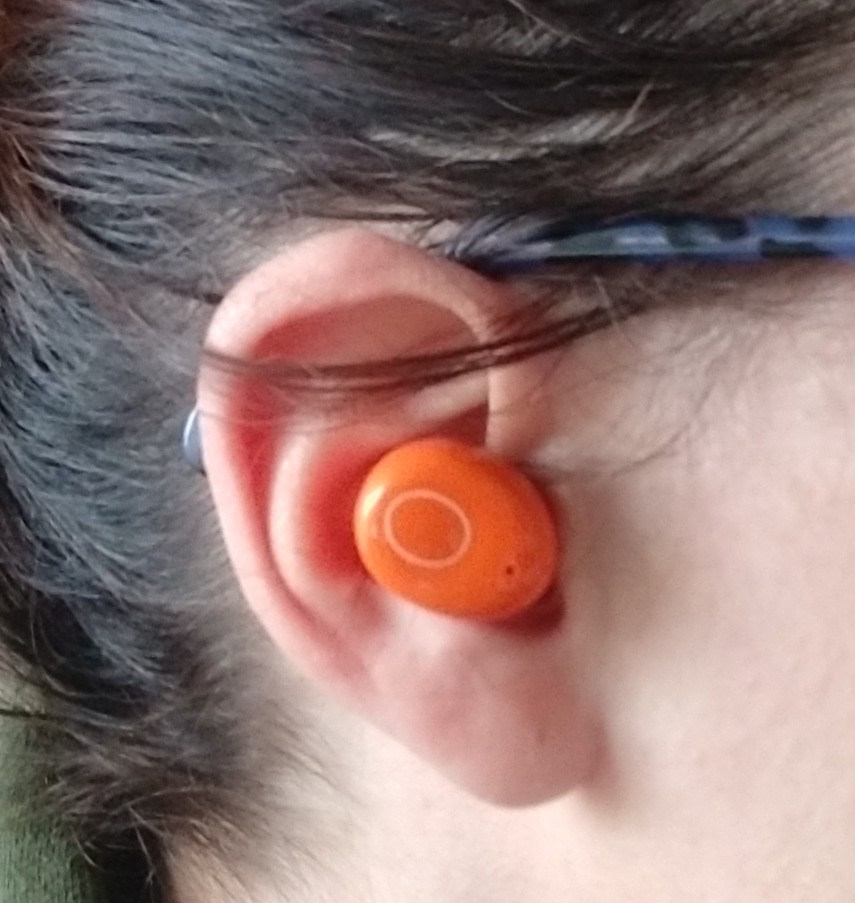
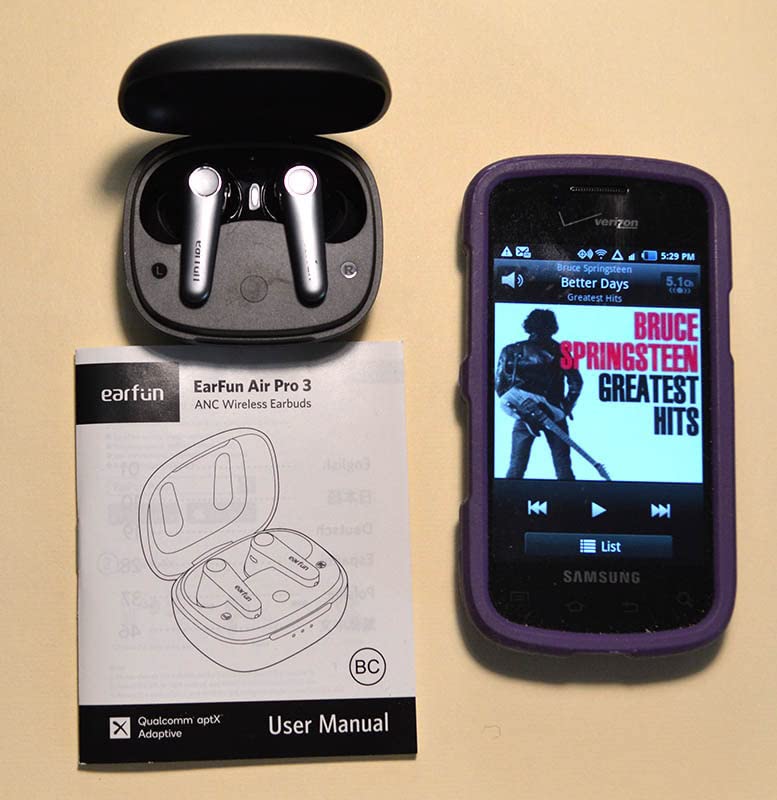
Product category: earbuds
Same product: no